Fan disk

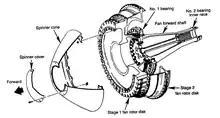
Diagram of a fan disk

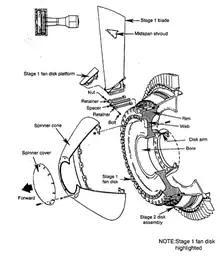
Fan disk assembly diagram, showing one blade and attachment hardware

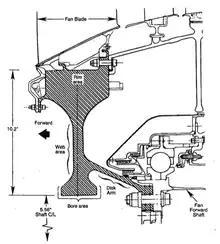
Cross section of fan disk

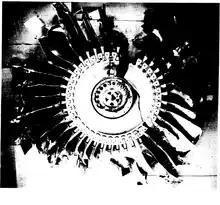
Failed fan disk recovered from the center engine of UAL 232.

A fan disk is the central hub of a fan in a turbofan engine. Fan blades are attached to the fan disk, which is rotated by a shaft driven by a gas turbine. In modern passenger aircraft, most of the propulsive thrust comes from fans, which are driven by gas turbines. A single stage fan was developed to produce high thrust and act as a multi-bladed propeller. Fan disks are attached to a shaft that is driven by a multistage Low Pressure Turbine (LPT) to reduce mechanical stress.